Jeremy Bowen

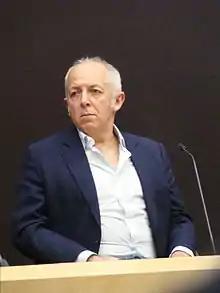
Bowen in 2012

Bowen was the BBC's Middle East correspondent based in Jerusalem between 1995 and 2000 and the BBC Middle East editor from 2005 to 2022, before being appointed the International Editor of BBC News in August 2022.